Catfight

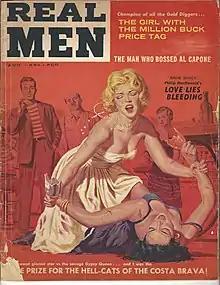
Catfight imagery, as Rachel Reinke points out, is often found in media that caters to a male audience and, as Susan Douglas has noted, frequently involves a blonde and a brunette.

Catfights first began appearing in American popular culture in the 1950s when postwar pioneers of pornography such as Irving Klaw produced film clips of women engaged in catfighting and wrestling. Klaw used many models and actresses in his works, including Bettie Page. The popularity of watching women fight increased in the postwar years and eventually moved into the mainstream of society. In the 1960s, catfights became popular in B movies such as Russ Meyer's "Faster, Pussycat! Kill! Kill!" and the 1969 animated Boris Karloff movie "Mad Monster Party?". In the 1970s and 1980s, catfights began to make appearances in women in prison films, in roller derby, and in nighttime soap operas such as "Dallas" and "Dynasty".